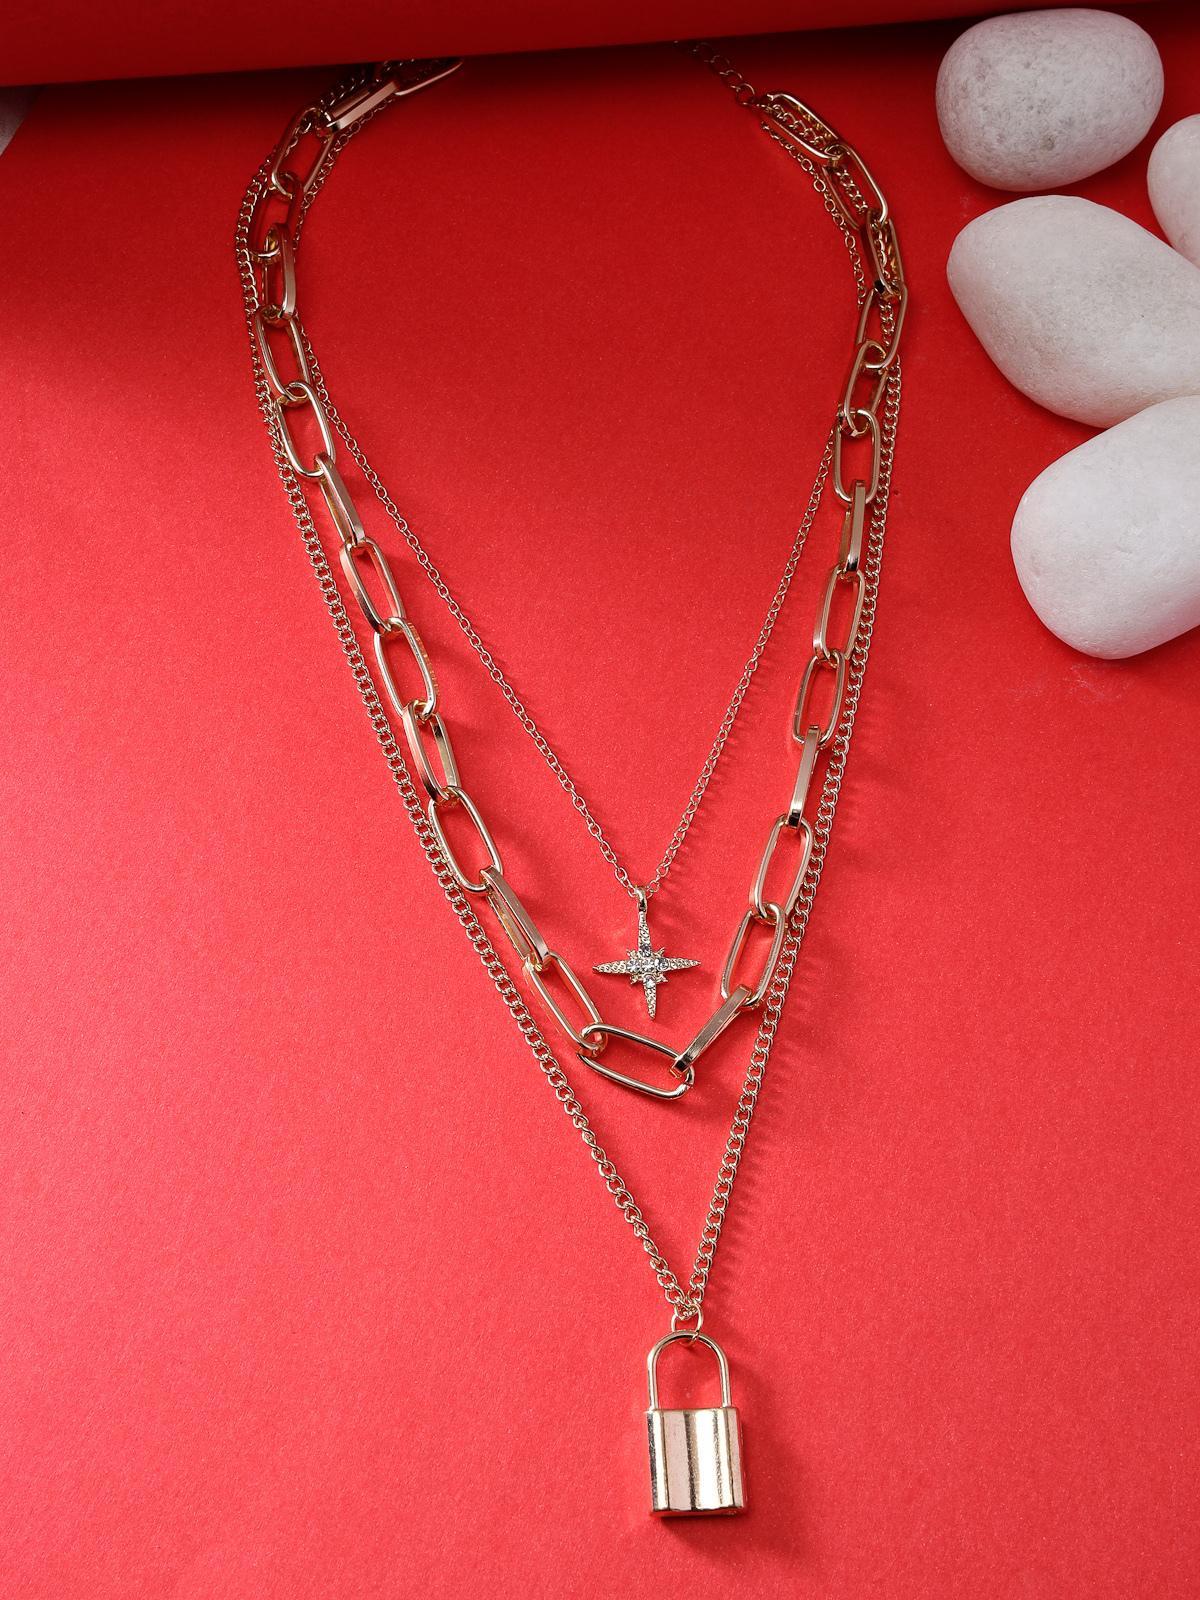
Scintillare by Sukkhi Western Style Gold Plated Multilayered Lock Pendant Necklace for Women & Girls |Birthday Gift for Girls And Women Anniversary Gift for Wife| Gifts Collection|N106793
Type: Necklaces & Pendants
Brand: Scintillare by Sukkhi
Price: Rs. 289
 Adorn yourself with Scintillare by Sukkhi's Western Style Gold Plated Multilayered Lock Pendant Necklace. Ideal for women and girls, it's a perfect birthday or anniversary gift. The western-inspired design features a multilayered gold-plated chain with a lock pendant, adding a touch of contemporary elegance to any ensemble. Elevate your look with this stunning necklace, a stylish and chic addition to your collection. Scintillare by Sukkhi offers a thoughtfully crafted choice from their Gifts Collection, ensuring every occasion is celebrated with grace and enduring style.Disclaimer:There may be slight variation in shade and colour due to photographic effects and monitor settings
Included: 1 Necklace